Edwin Wallock

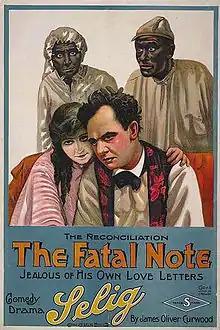
Poster with Adele Lane and Edwin Wallock in "The Fatal Note" (1914)

Edwin Wallock (November 6, 1877 – February 4, 1951) was an American actor of the silent film era. He appeared in 60 films between 1912 and 1923. He was born in Council Bluffs, Iowa and died in Los Angeles, California.